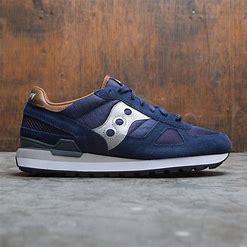
Brand: Saucony
Model: Shadow Original